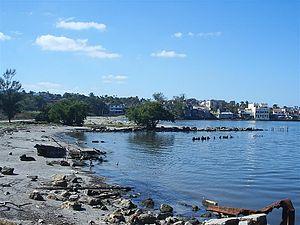
Cojímar est un petit village de pêche situé près de La Havane, et faisant partie de la municipalité de La Habana del Este.